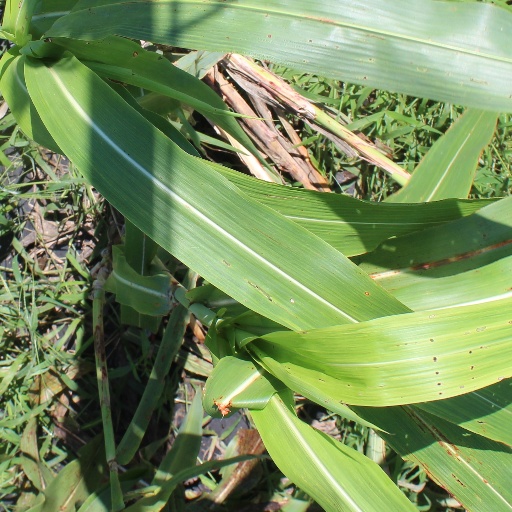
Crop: sorghum